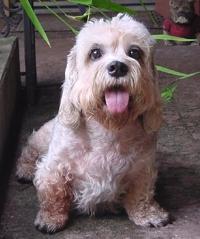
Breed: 211-n000052-Dandie_Dinmont